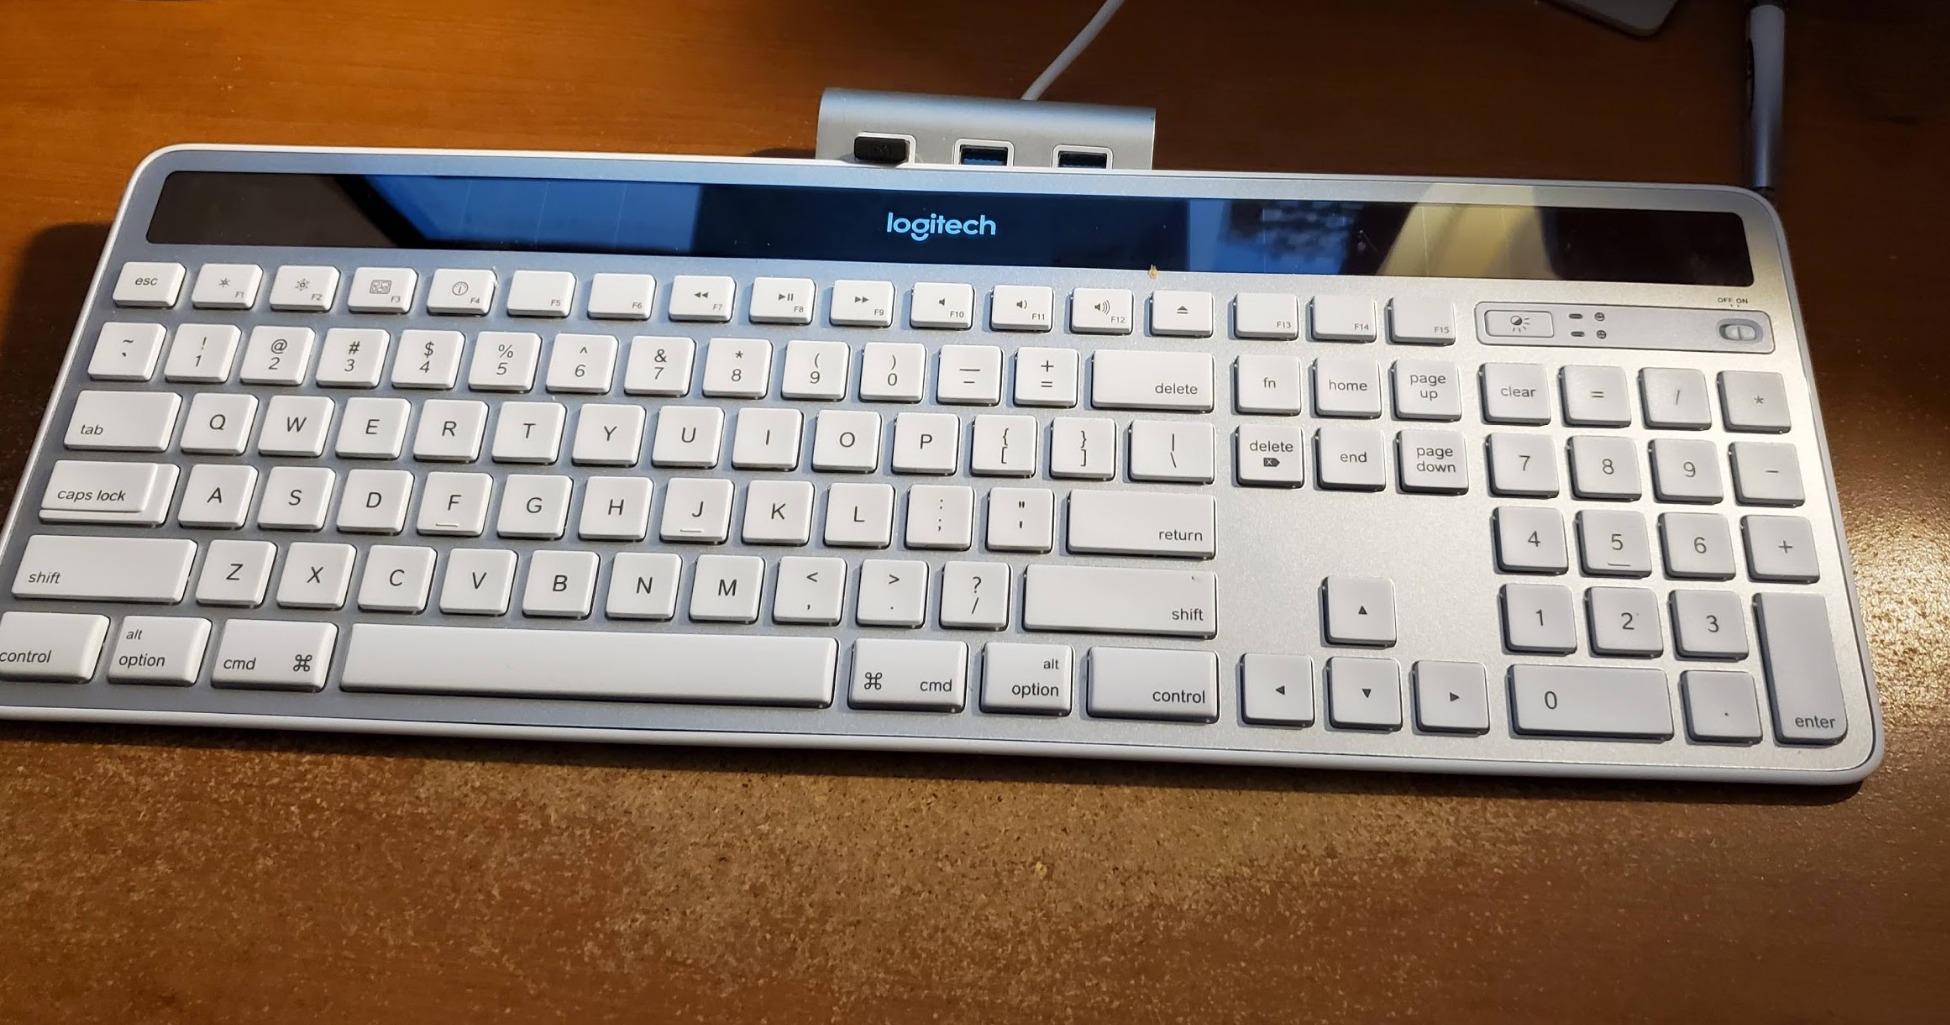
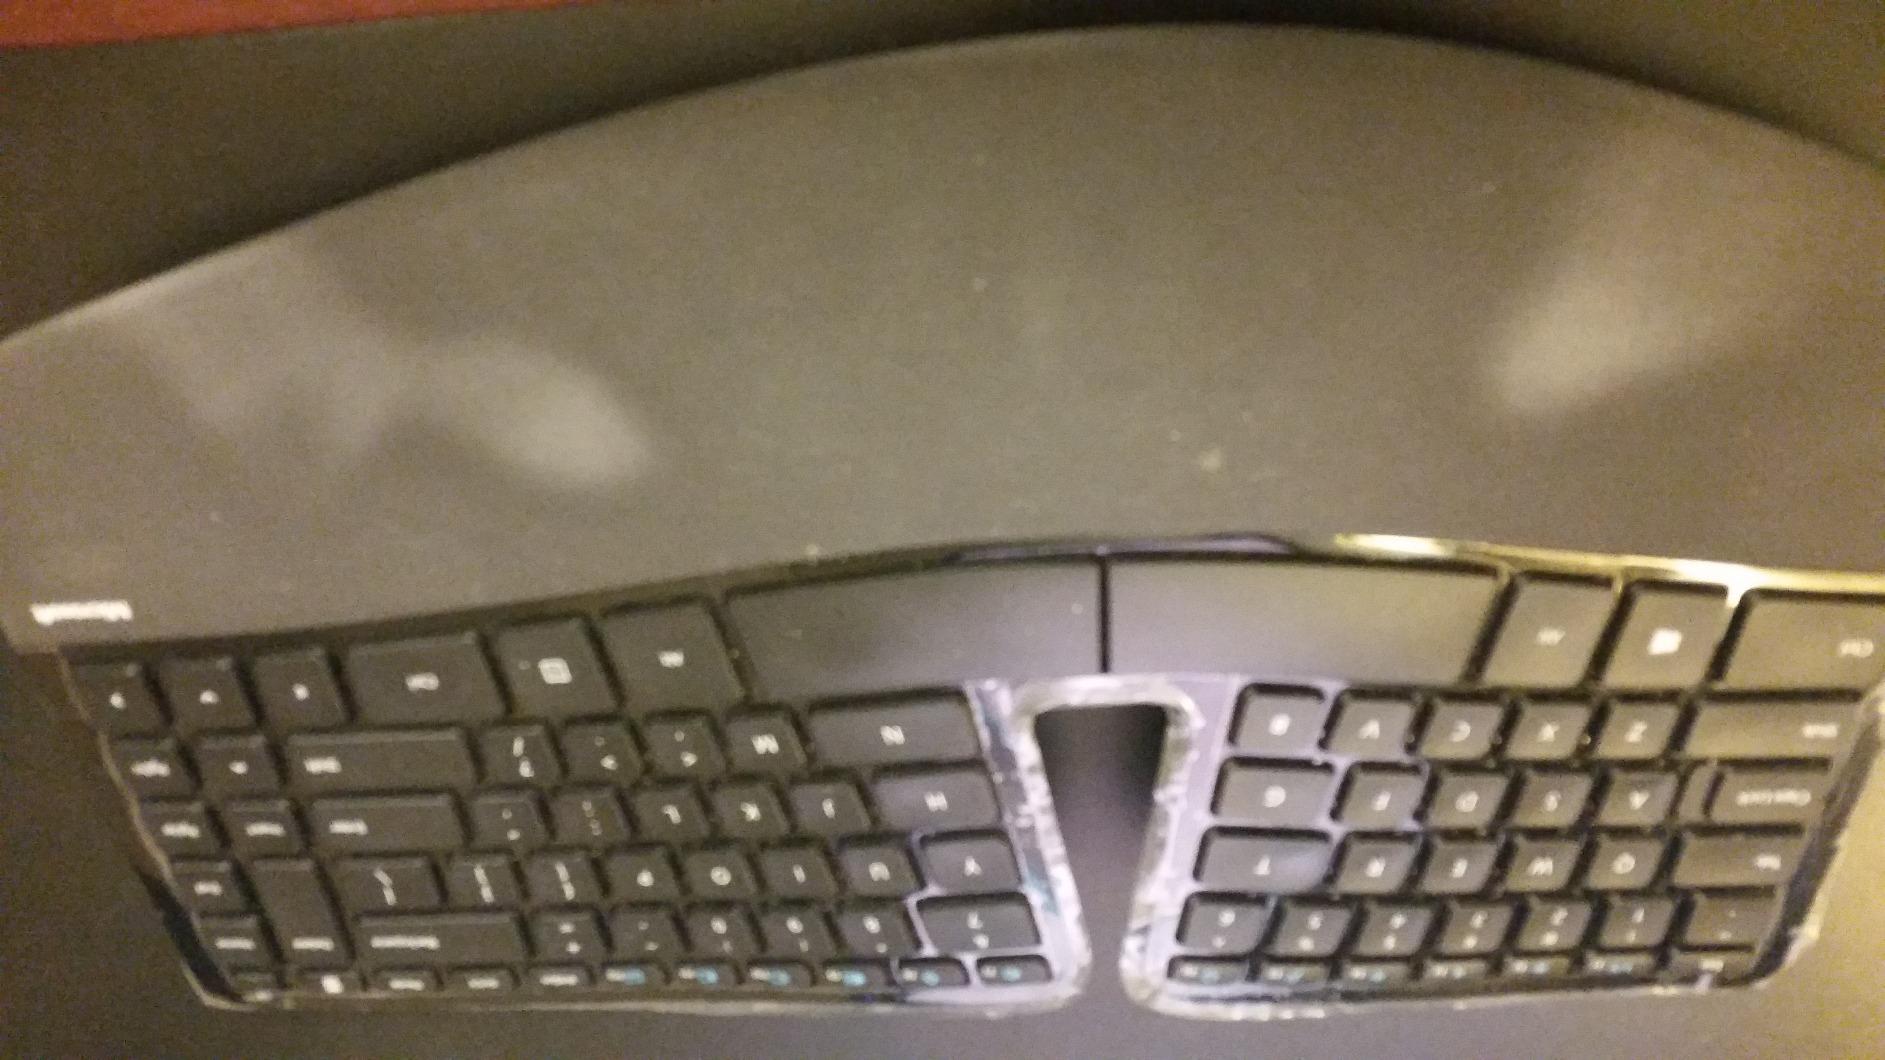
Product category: keyboard
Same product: no